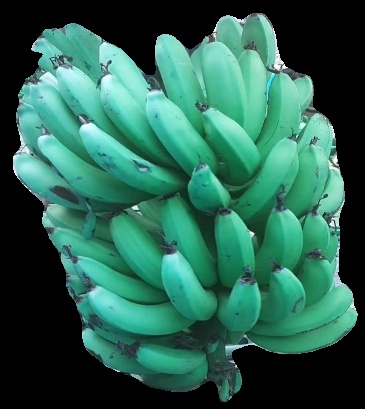
Variety: pachbale
Grade: grade3